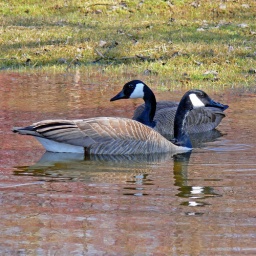
The red in the water is from a growth of creek dogwood beyond the grass.